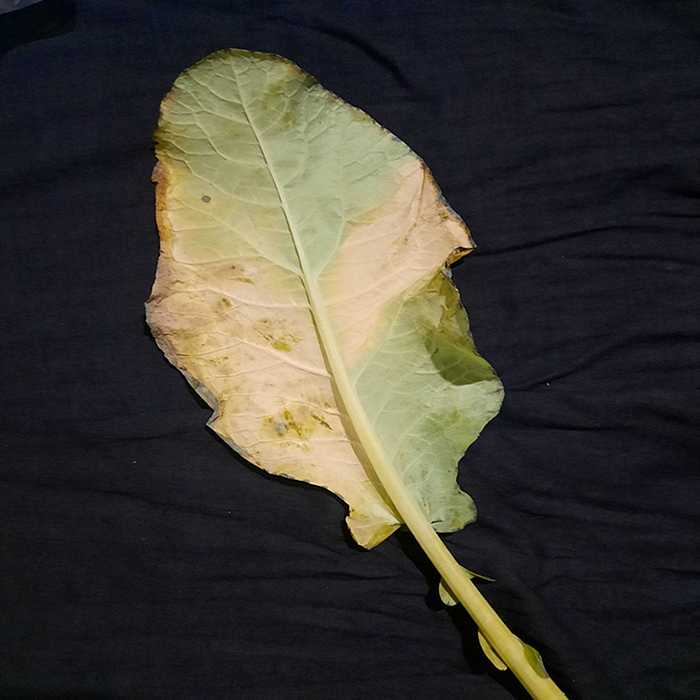
Plant: Cauliflower
Label: Black Rot